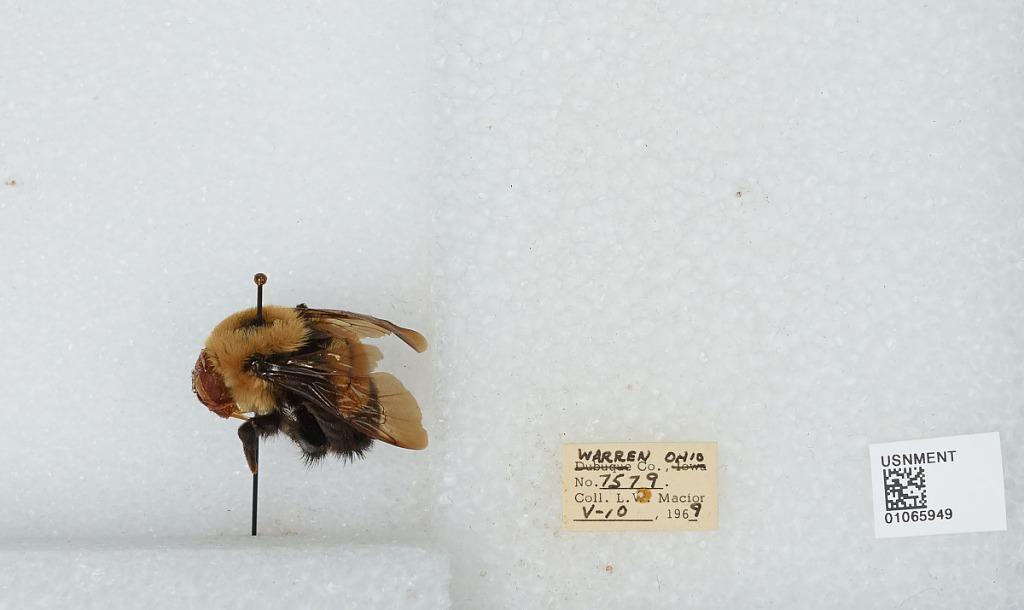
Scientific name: Bombus (Bombus) affinis Cresson
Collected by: L. Macior
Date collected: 1969-5-10
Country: United States
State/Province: Ohio
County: Warren
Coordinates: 39.4242, -84.1856